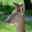
Label: deer